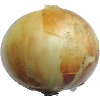
Label: Onion White 1